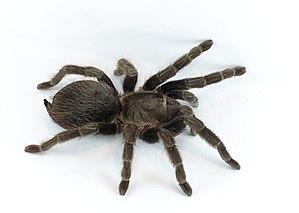
Tliltocatl vagans est une espèce d'araignées mygalomorphes de la famille des Theraphosidae.